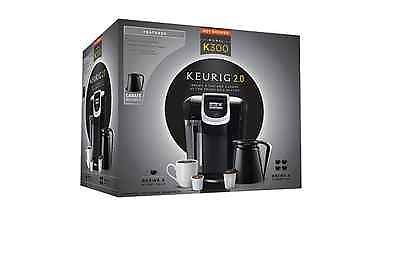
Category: coffee maker